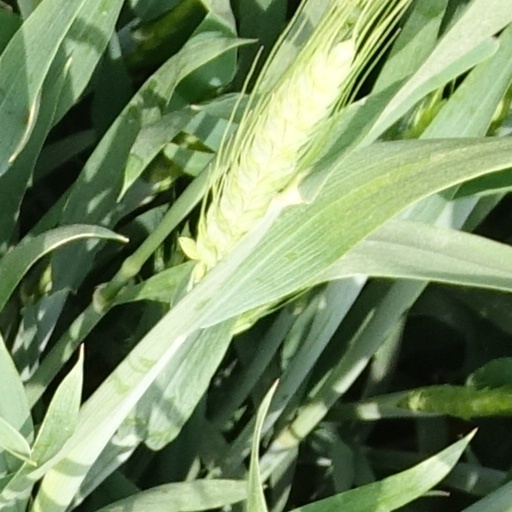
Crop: wheat